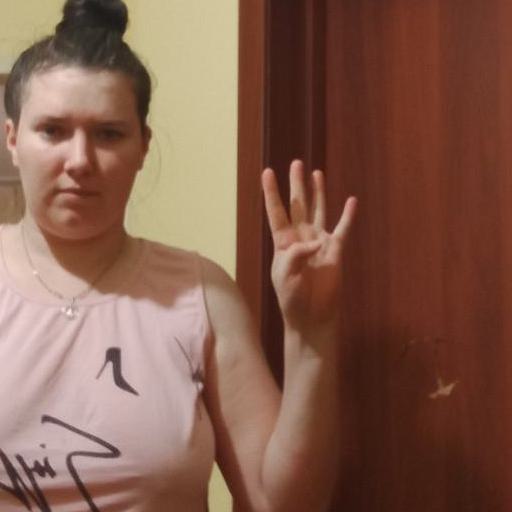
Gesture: four